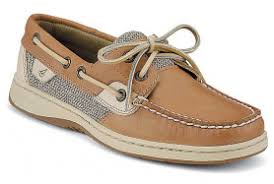
Label: Boat